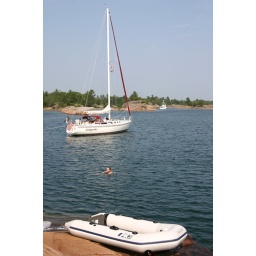
Dad swimming by our boat &amp;quot;Schipperke&amp;quot;, with the dinghy &amp;quot;Tiger&amp;quot; in the foreground.